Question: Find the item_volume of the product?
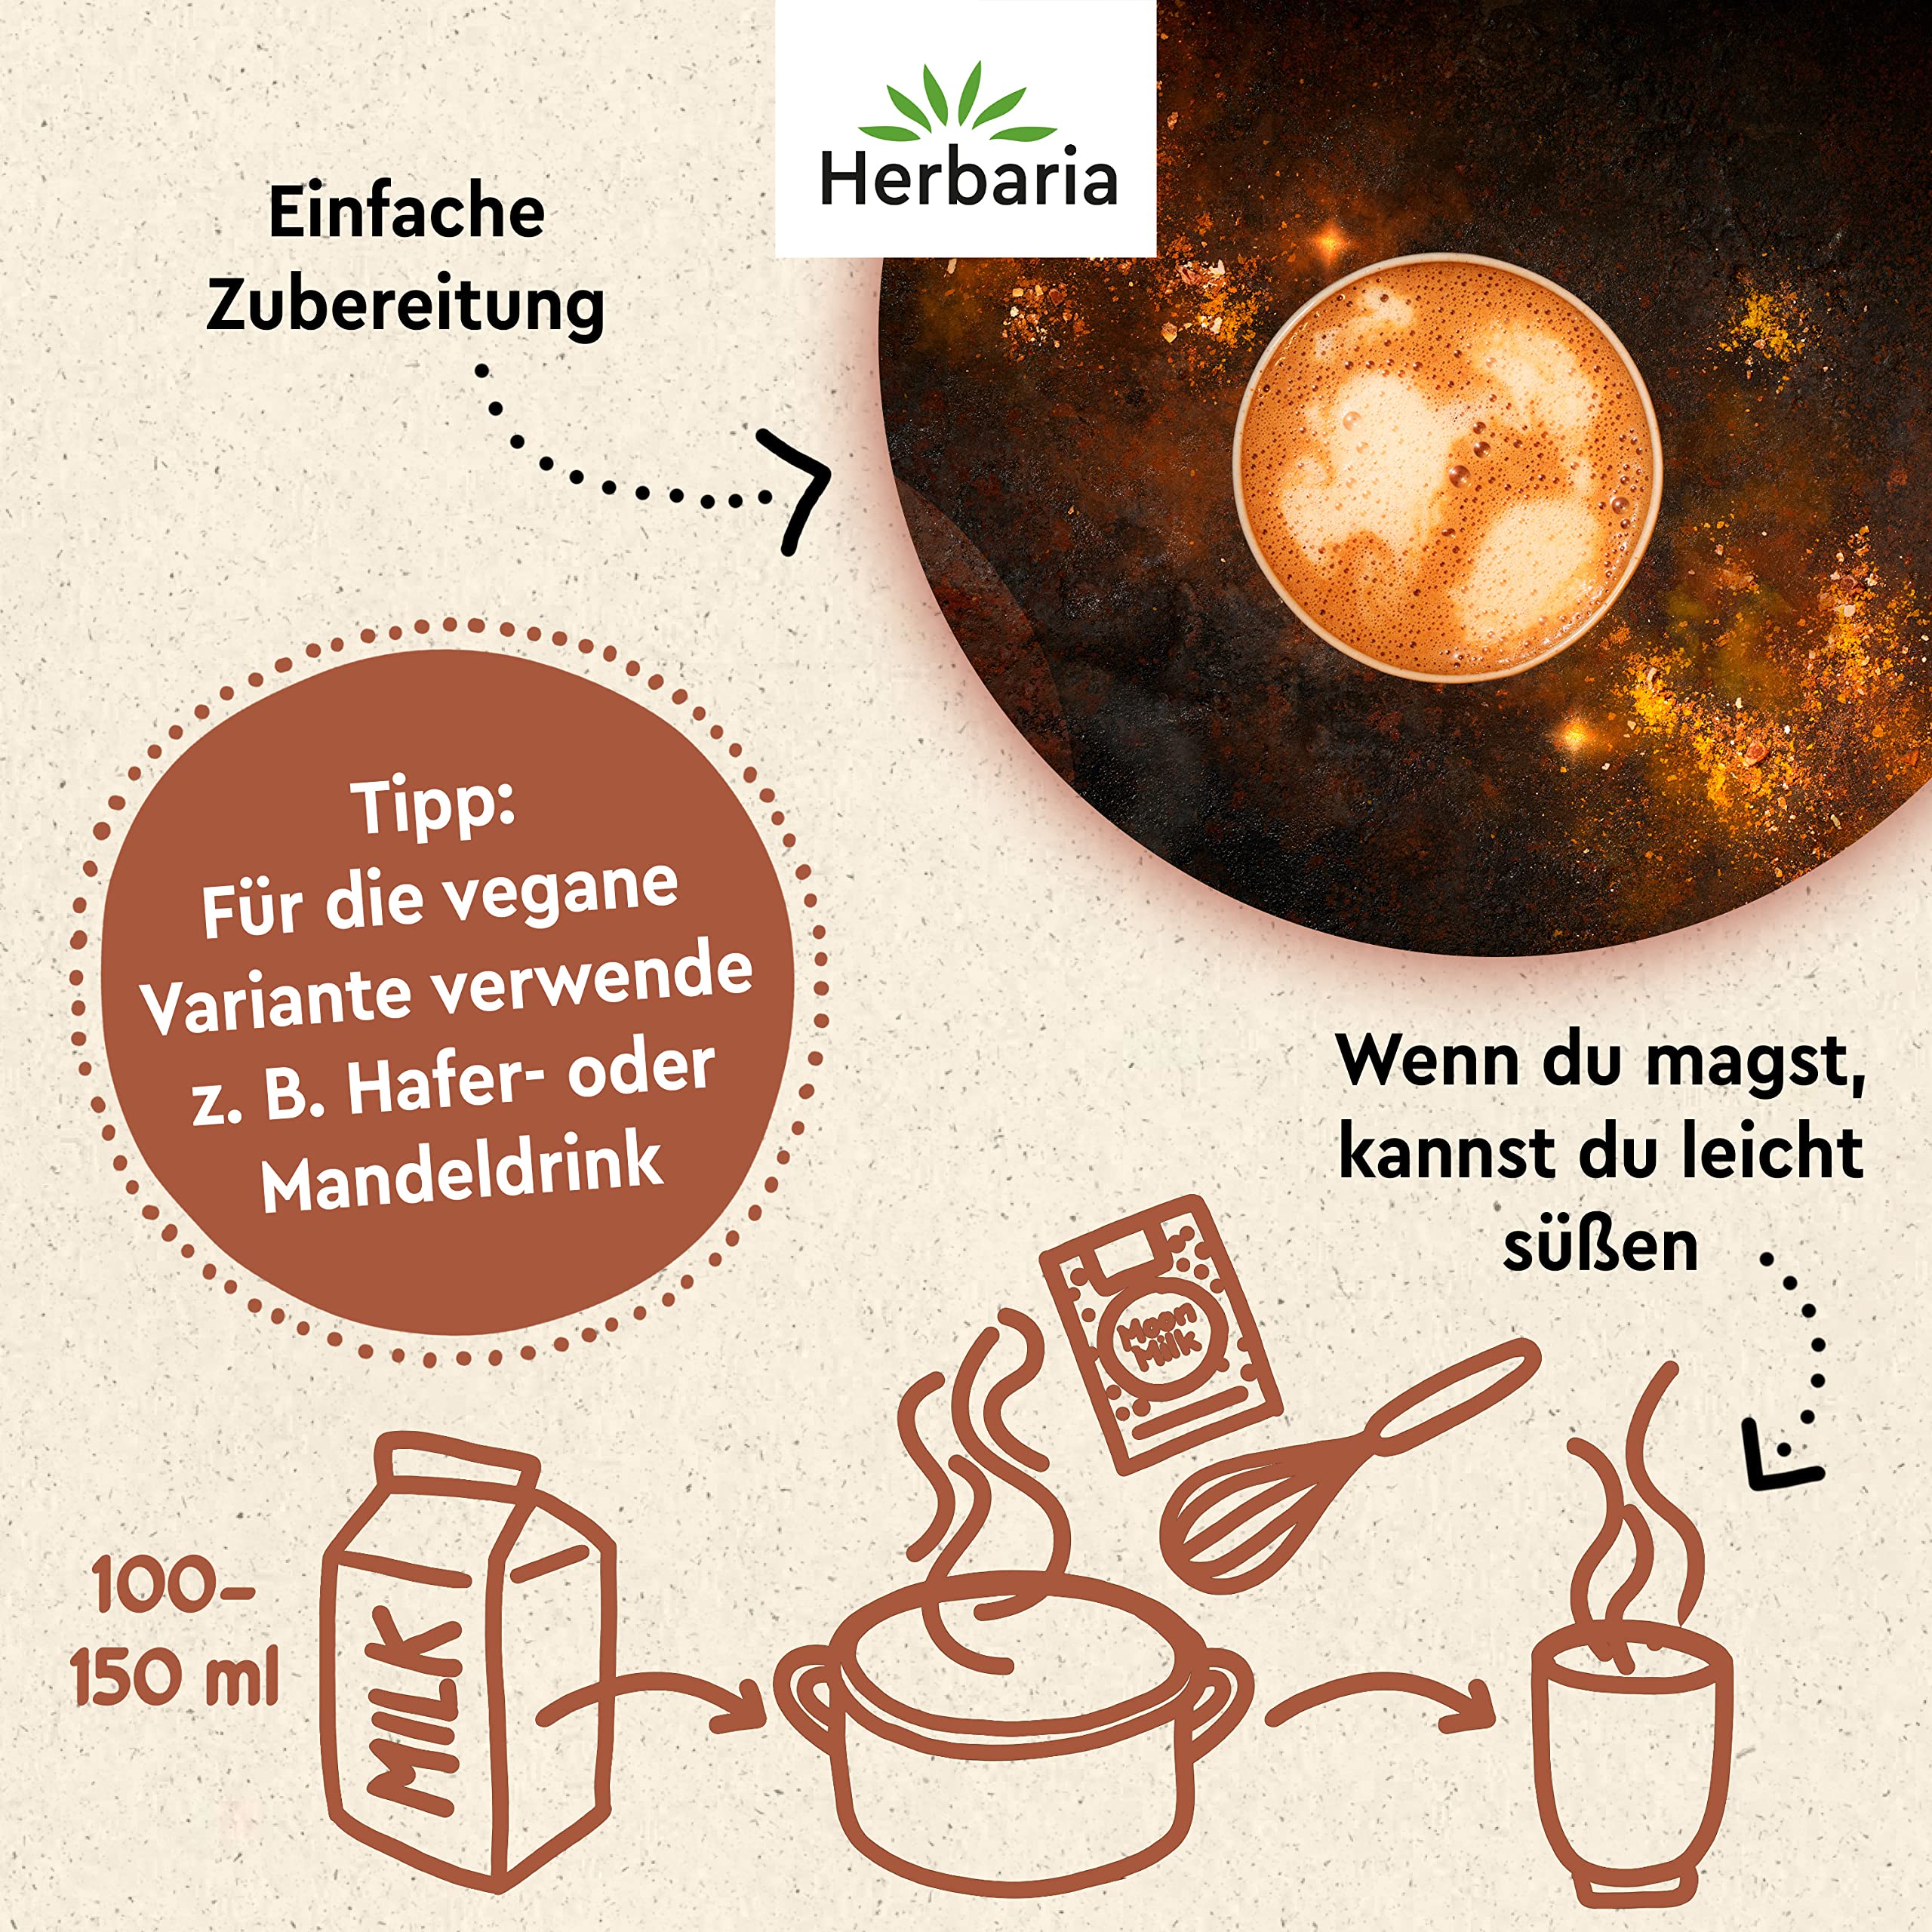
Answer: [100.0, 150.0] millilitre